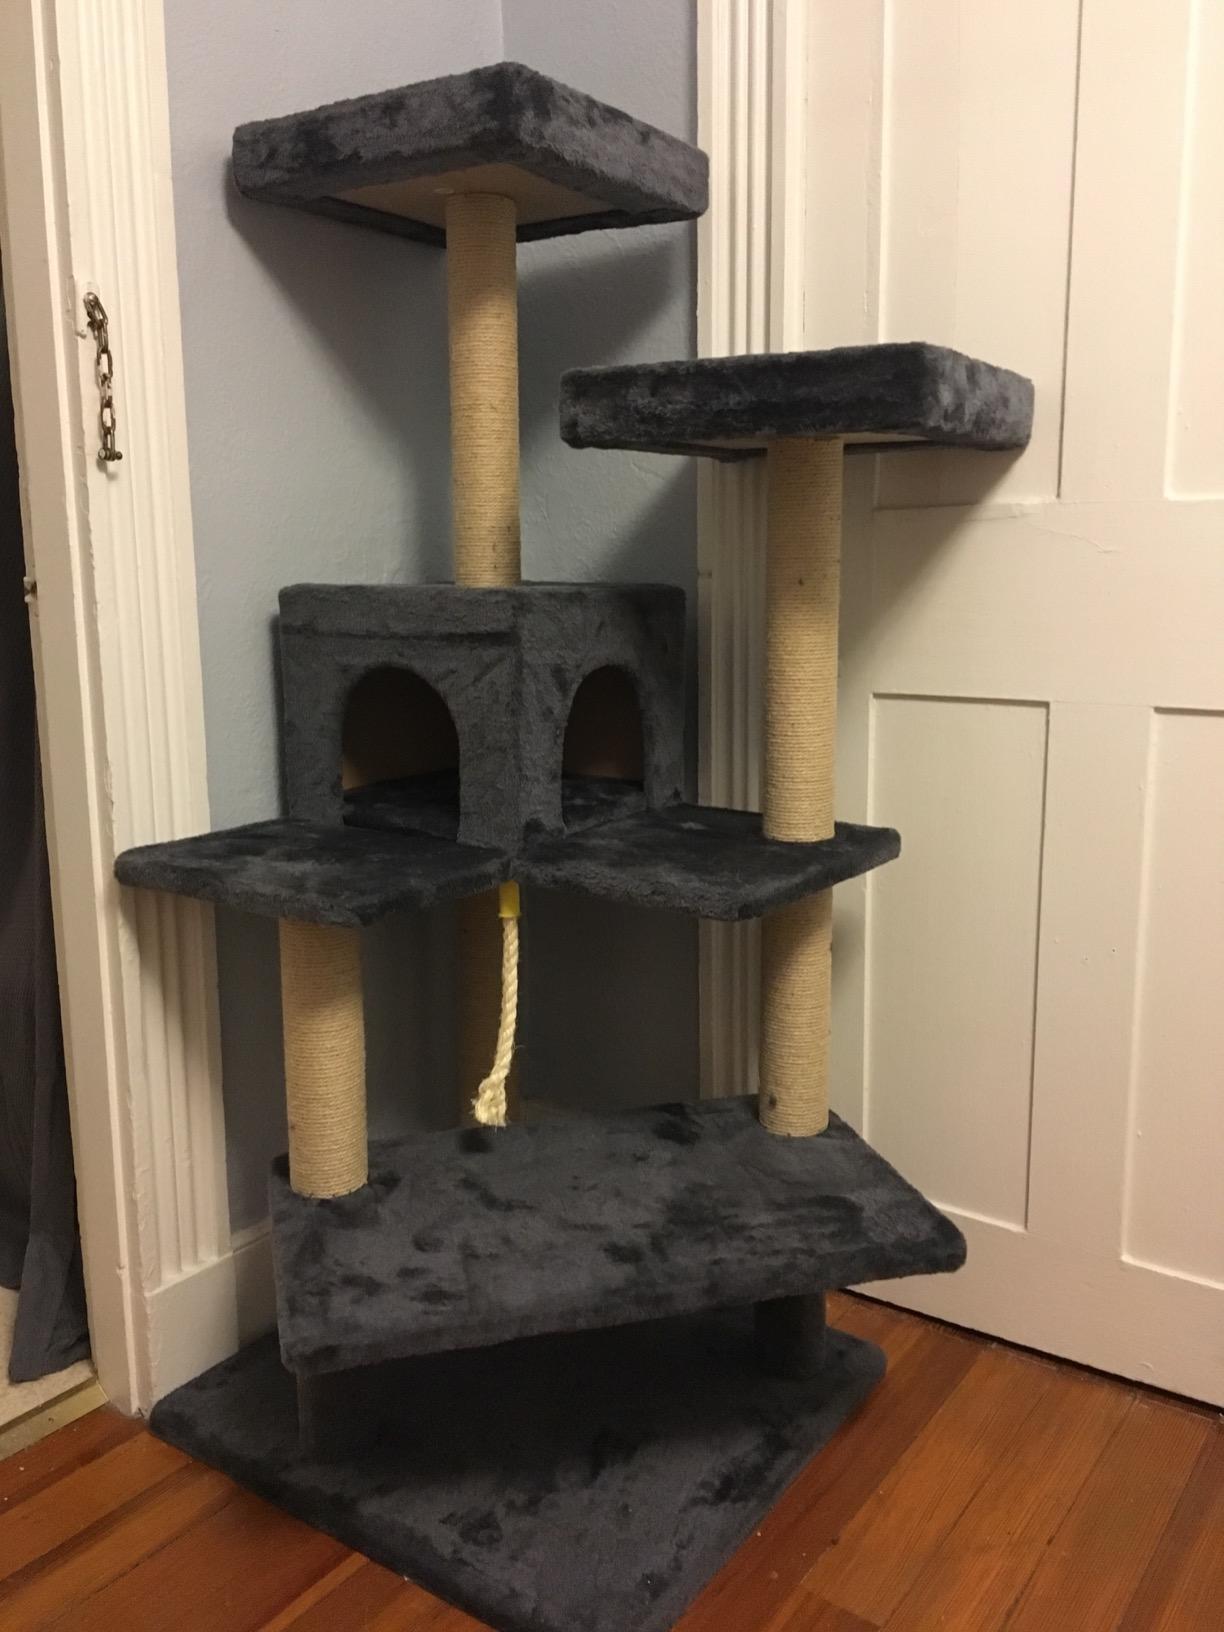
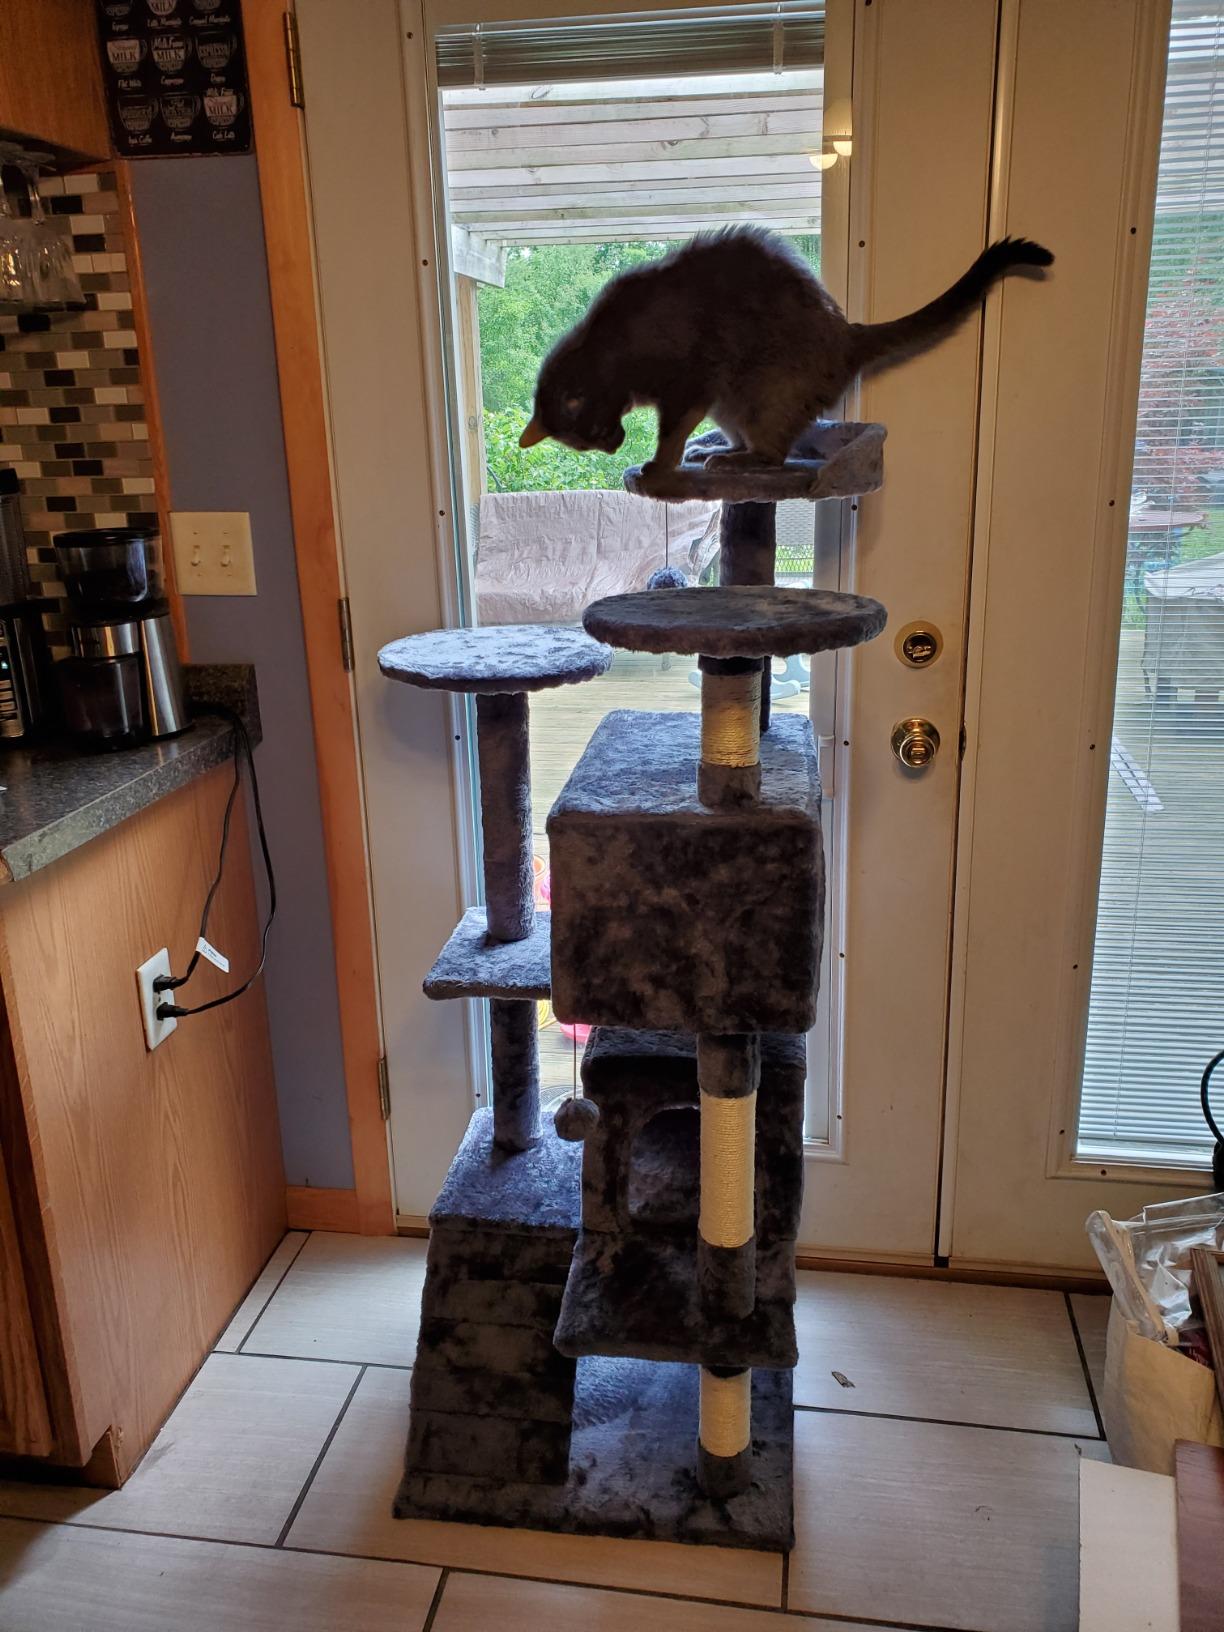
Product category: items_cat tree
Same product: no